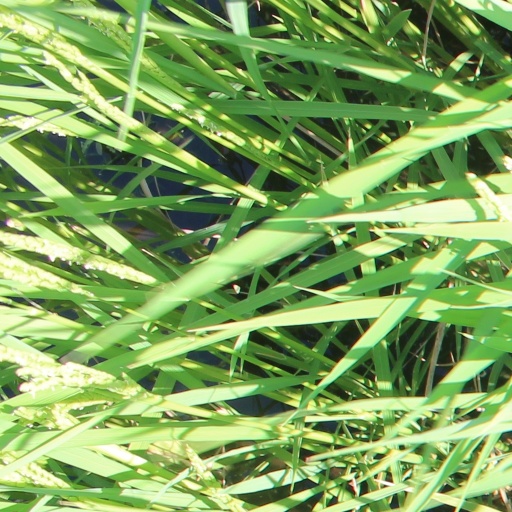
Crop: rice